Concentration of media ownership

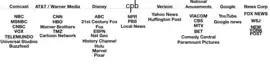
Media graphic showing the 2019 ownership of mass media groups in the United States

Concentration of media ownership, also known as media consolidation or media convergence, is a process wherein fewer individuals or organizations control shares of the mass media. Research in the 1990s and early 2000s suggested then-increasing levels of consolidation, with many media industries already highly concentrated where a few companies own much of the market. However, since the proliferation of the Internet, smaller and more diverse new media companies maintain a larger share of the overall market. As a result, many of the references below on this page are of declining relevance in comparison to the influence of digital media companies such as Meta, ByteDance or X.